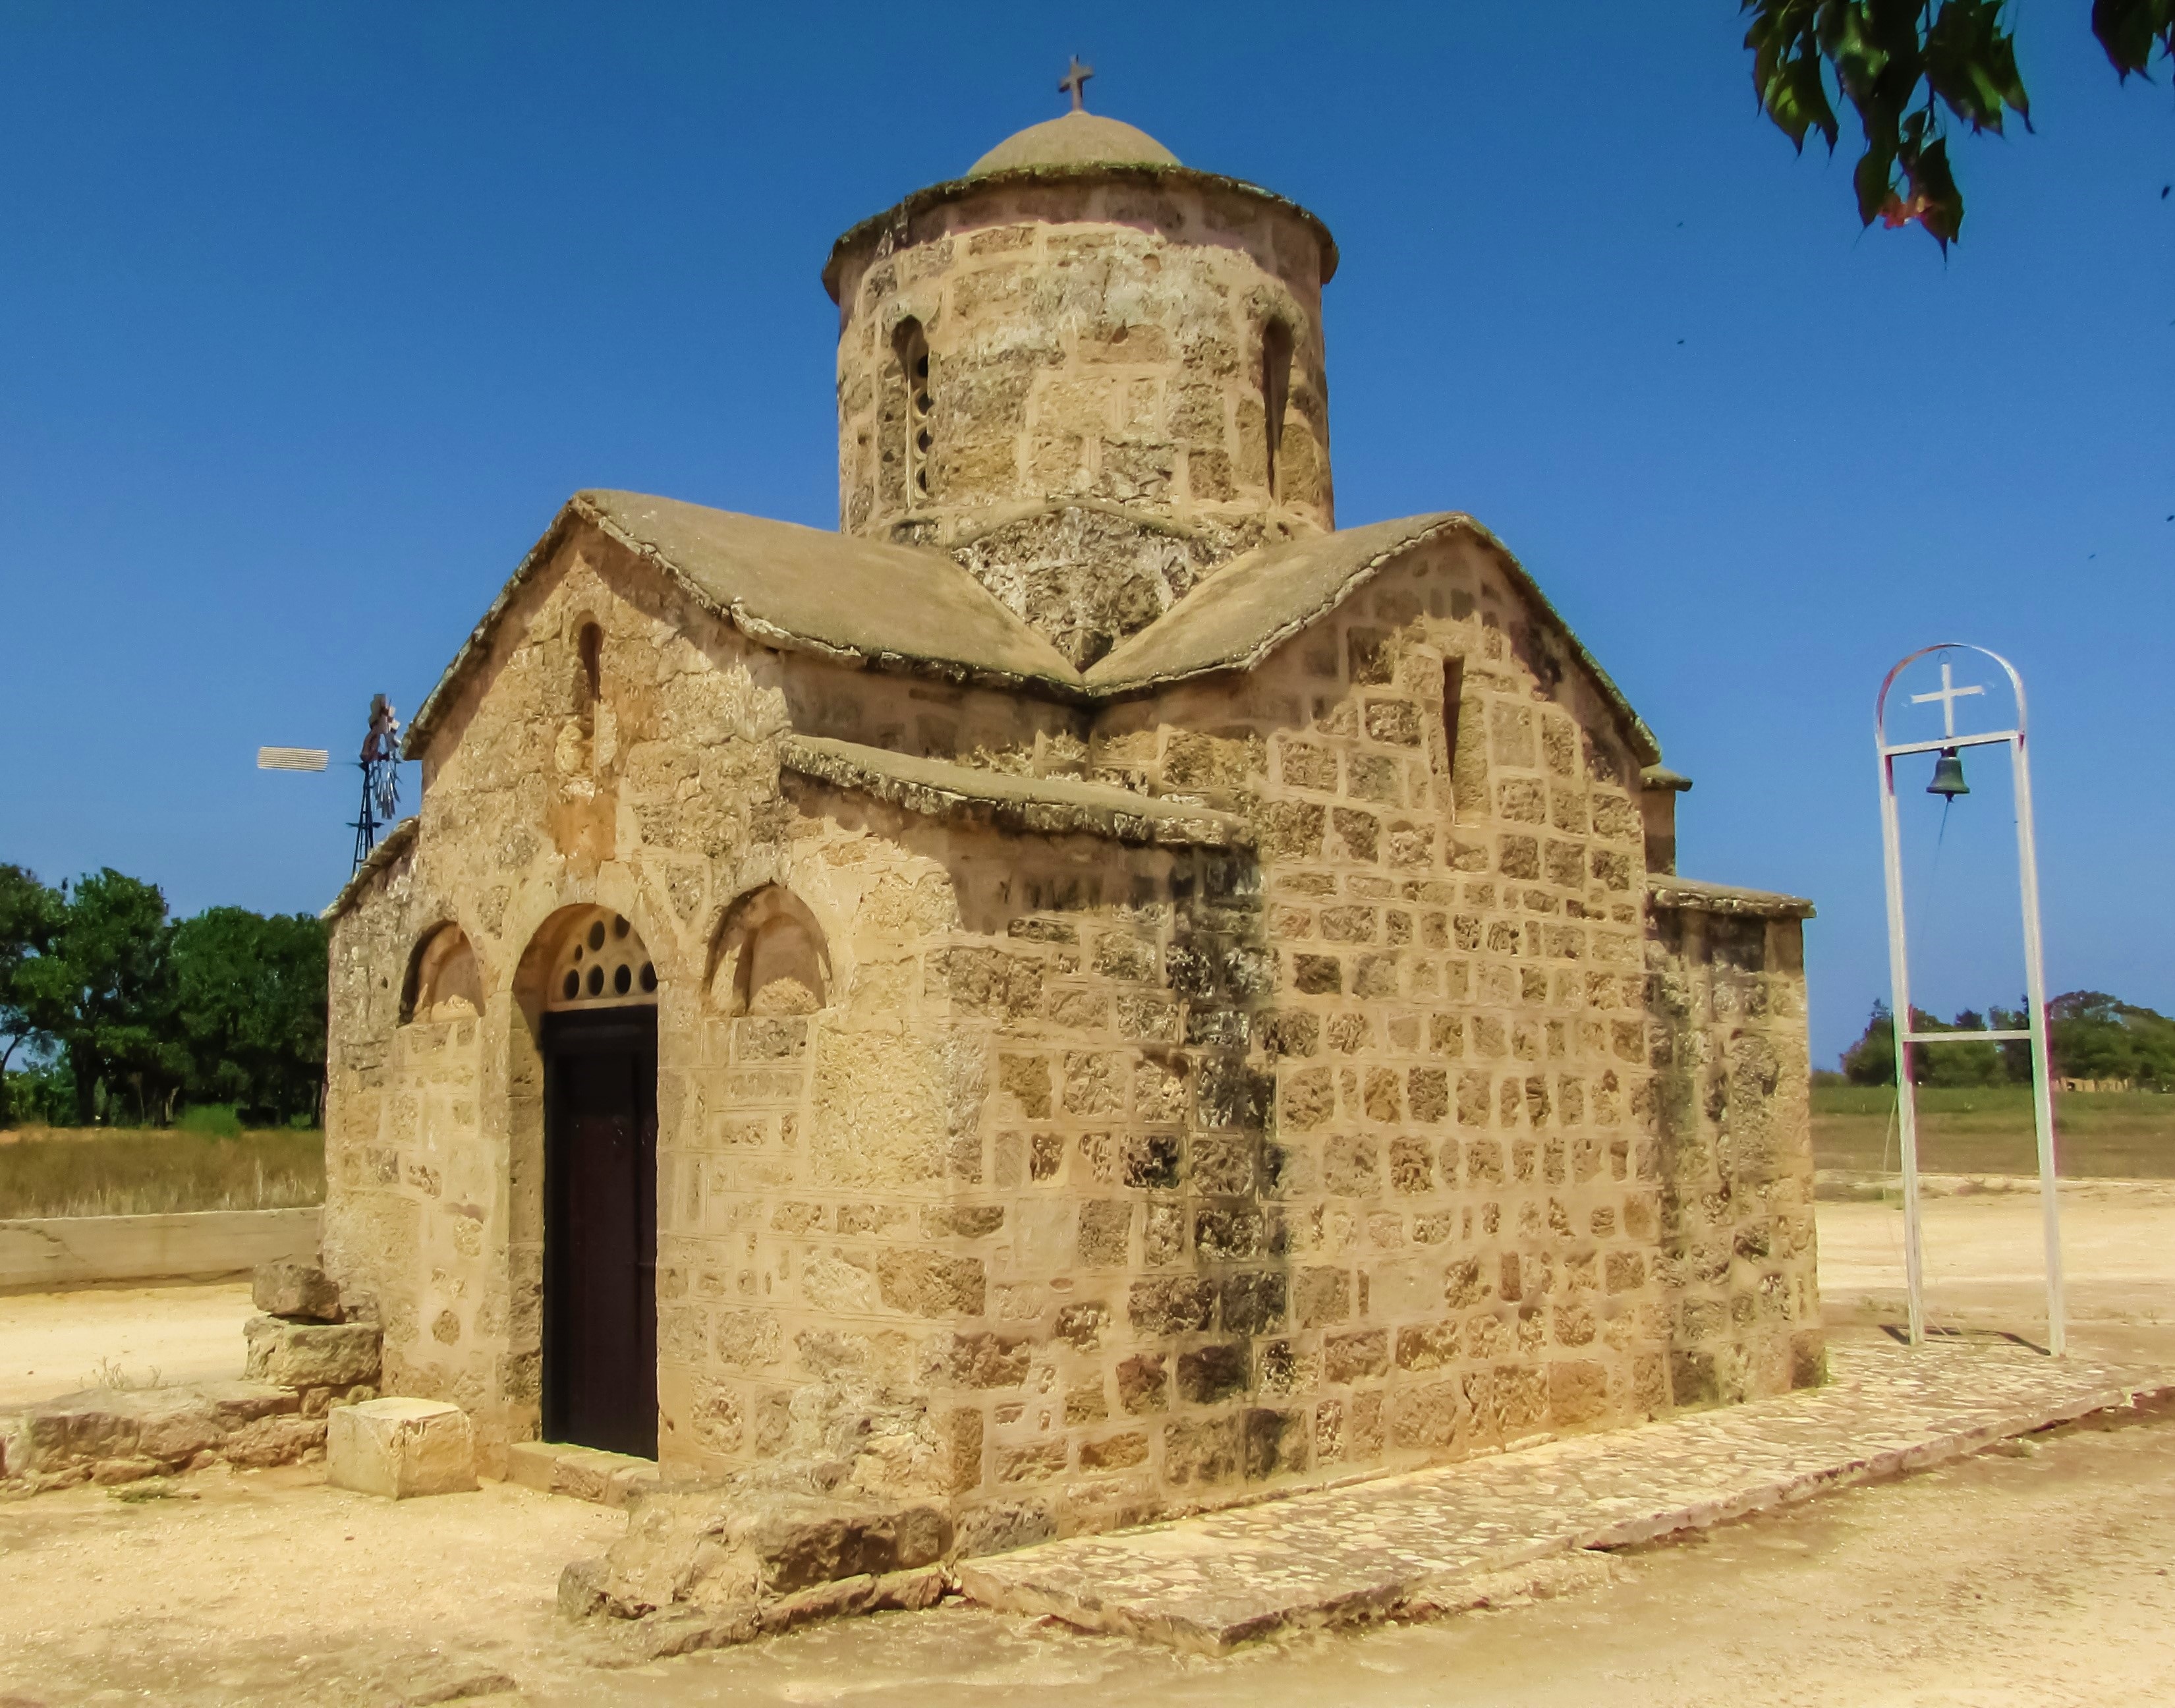
architecture, building, monument, tower, religion, church, chapel, place of worship, medieval, monastery, synagogue, orthodox, heritage, cyprus, frenaros, historic site, ayios andronikos, ancient history, spanish missions in california